Question: What is on the plate?
Tambaya: Menene akan farantin?
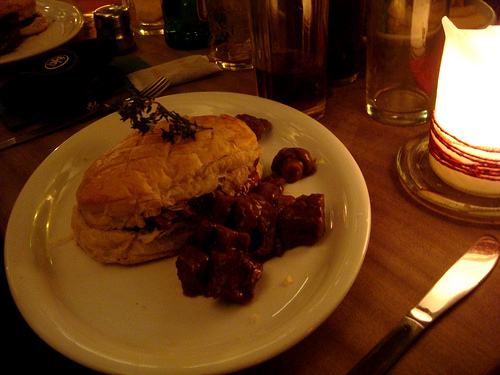
Answer: A sandwich.
Amsa: Burodi mai kayan yanke yanke.